Turtle (robot)

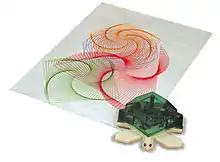
The Valiant Turtle was sold from 1983 to 2011. It was controlled via infrared.

Turtles are a class of educational robots designed originally in the late 1940s (largely under the auspices of researcher William Grey Walter) and used in computer science and mechanical engineering training. These devices are traditionally built low to the ground with a roughly hemispheric (sometimes transparent) shell and a power train capable of a very small turning radius. The robots are often equipped with sensor devices that aid in avoiding obstacles and, if the robot is sufficiently sophisticated, allow it some perception of its environment. Turtle robots are commercially available and are common projects for robotics hobbyists.